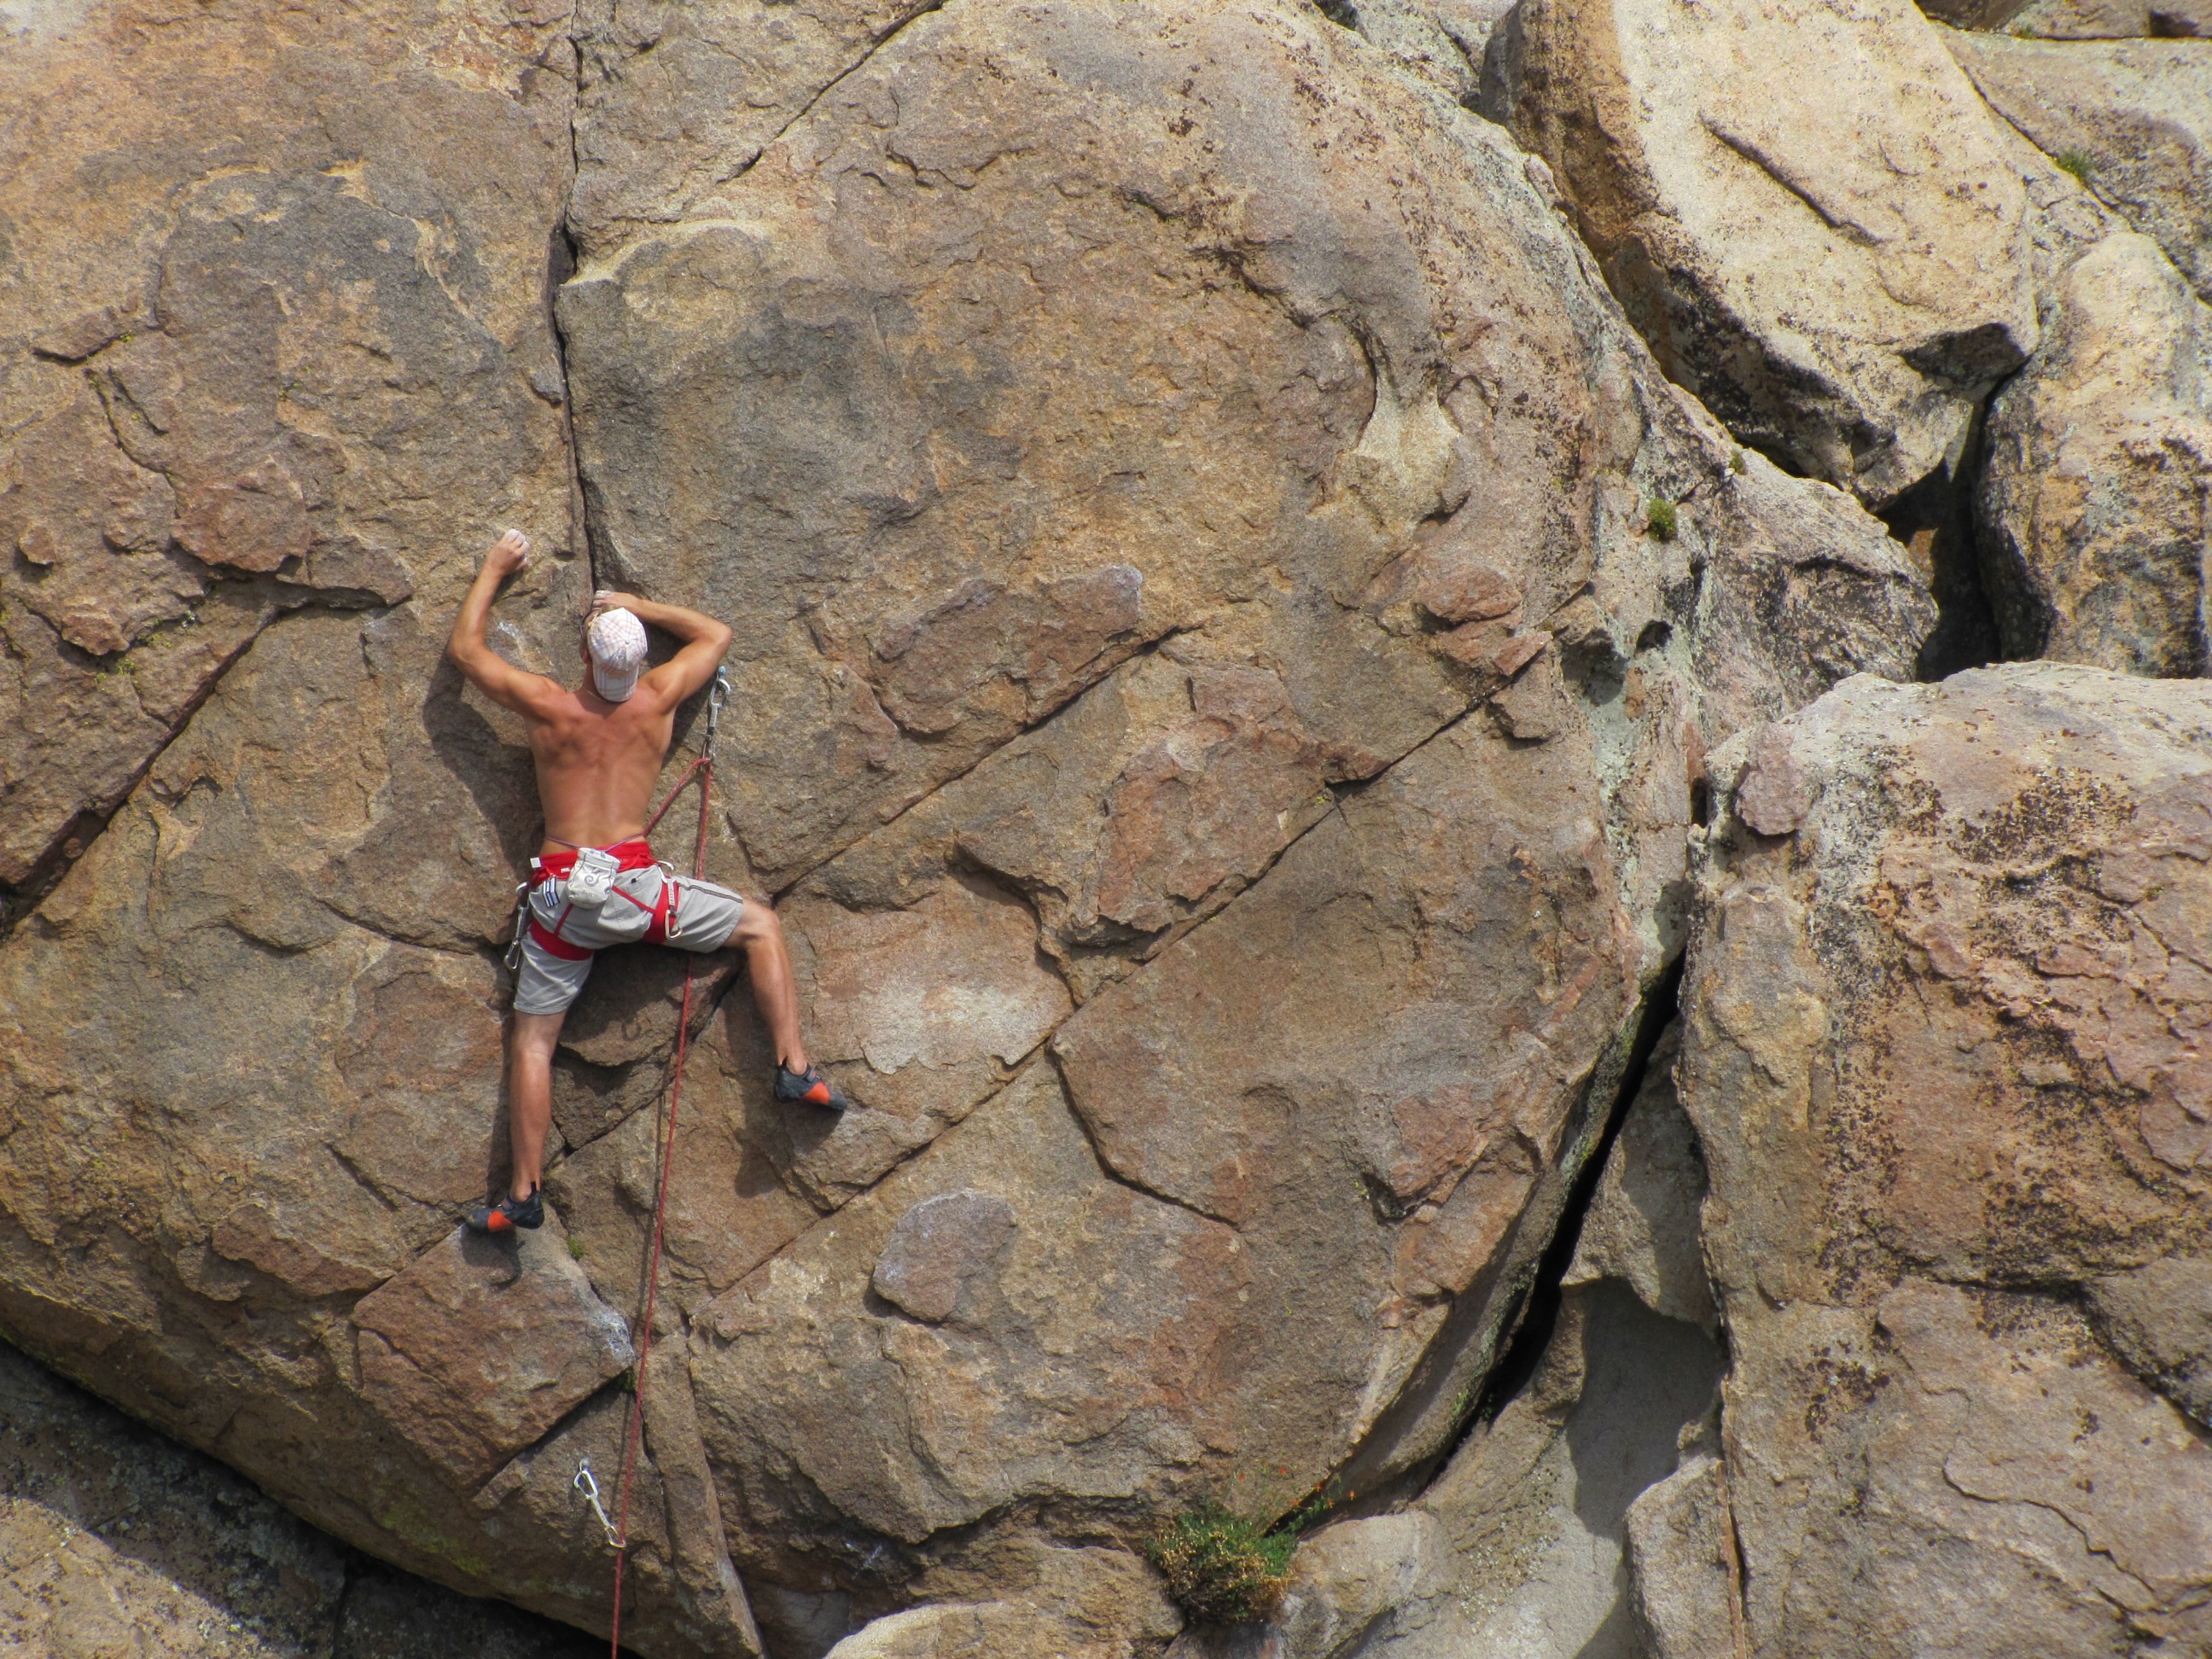
rock, adventure, recreation, soil, climbing, rock climbing, climber, extreme, extreme sport, sports, vertical, challenge, difficult, outdoor recreation, lead climbing, individual sports, sport climbing, free solo climbing